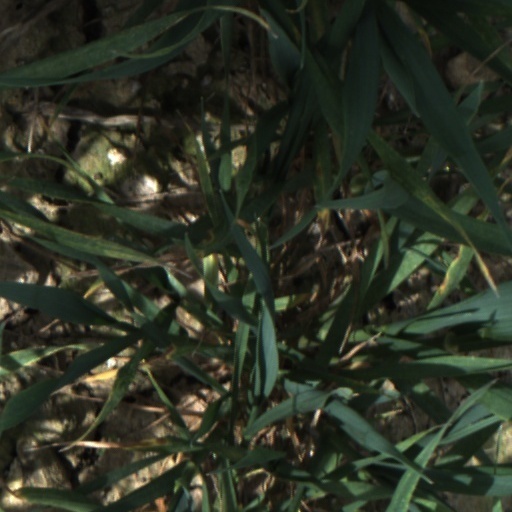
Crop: wheat